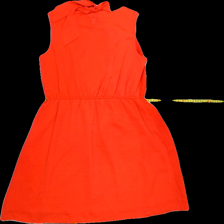
View: back
Type: Dress
Category: Ladies
Brand: Holly and Whyte (Lindex)
Colors: Red
Material: 100%polyester
Pattern: Plain
Cut: Regular, C-collar
Size: 40
Season: All
Trend: No trend
Stains: Yes
Price range: <50
Recommended usage: Export